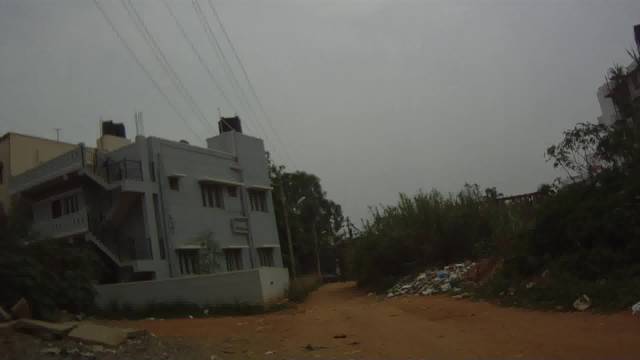
Region: India
Coordinates: 12.968, 77.703